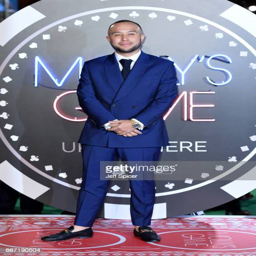
musical artist attends the premiere held